.45 Black Powder Magnum

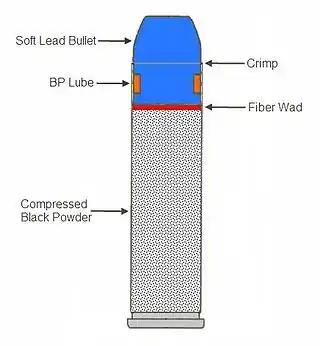
Cross section of typical .45 BPM load.

Typical wildcatting modification methods are not necessary for the .45 BPM cartridge. A standard .460 S&W Magnum brass casing unmodified is used. The brass casing must adhere to specifications of the .460 S&W Magnum.